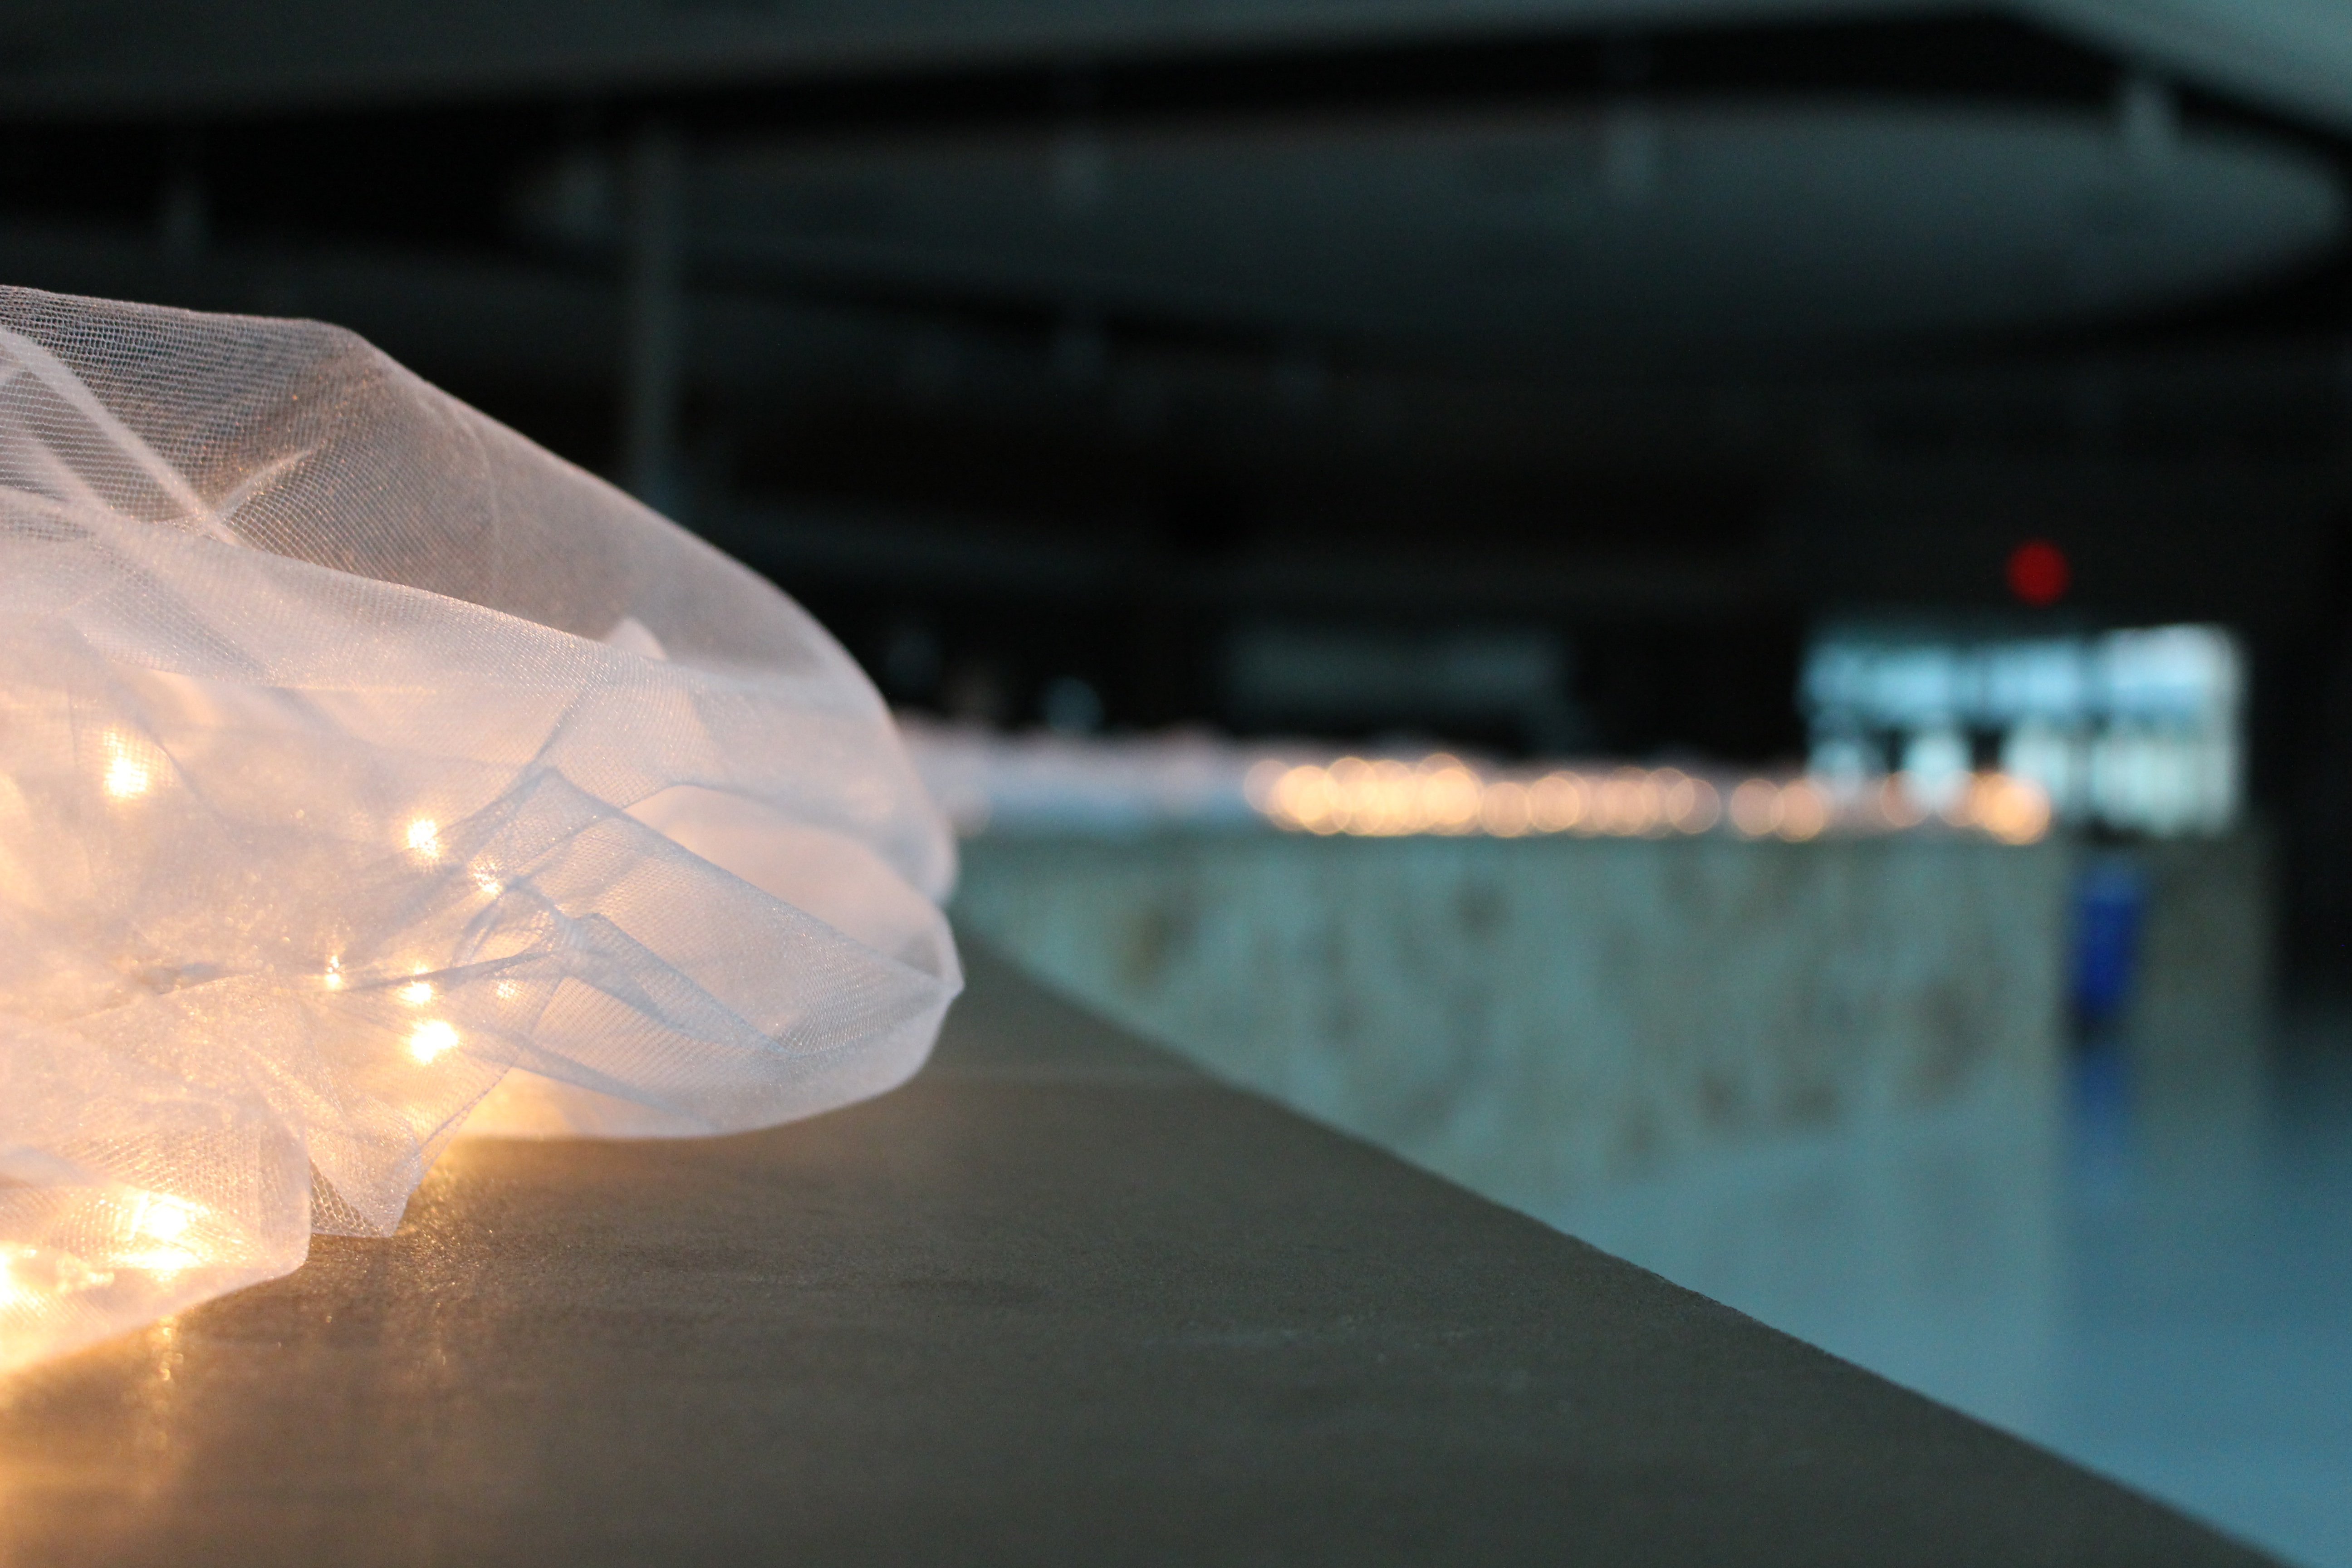
water, light, ice, reflection, atmosphere of earth